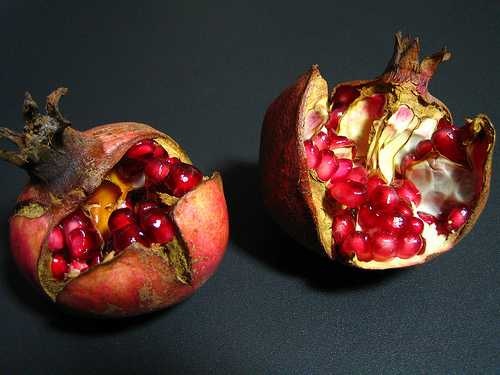
Label: Pomegranate